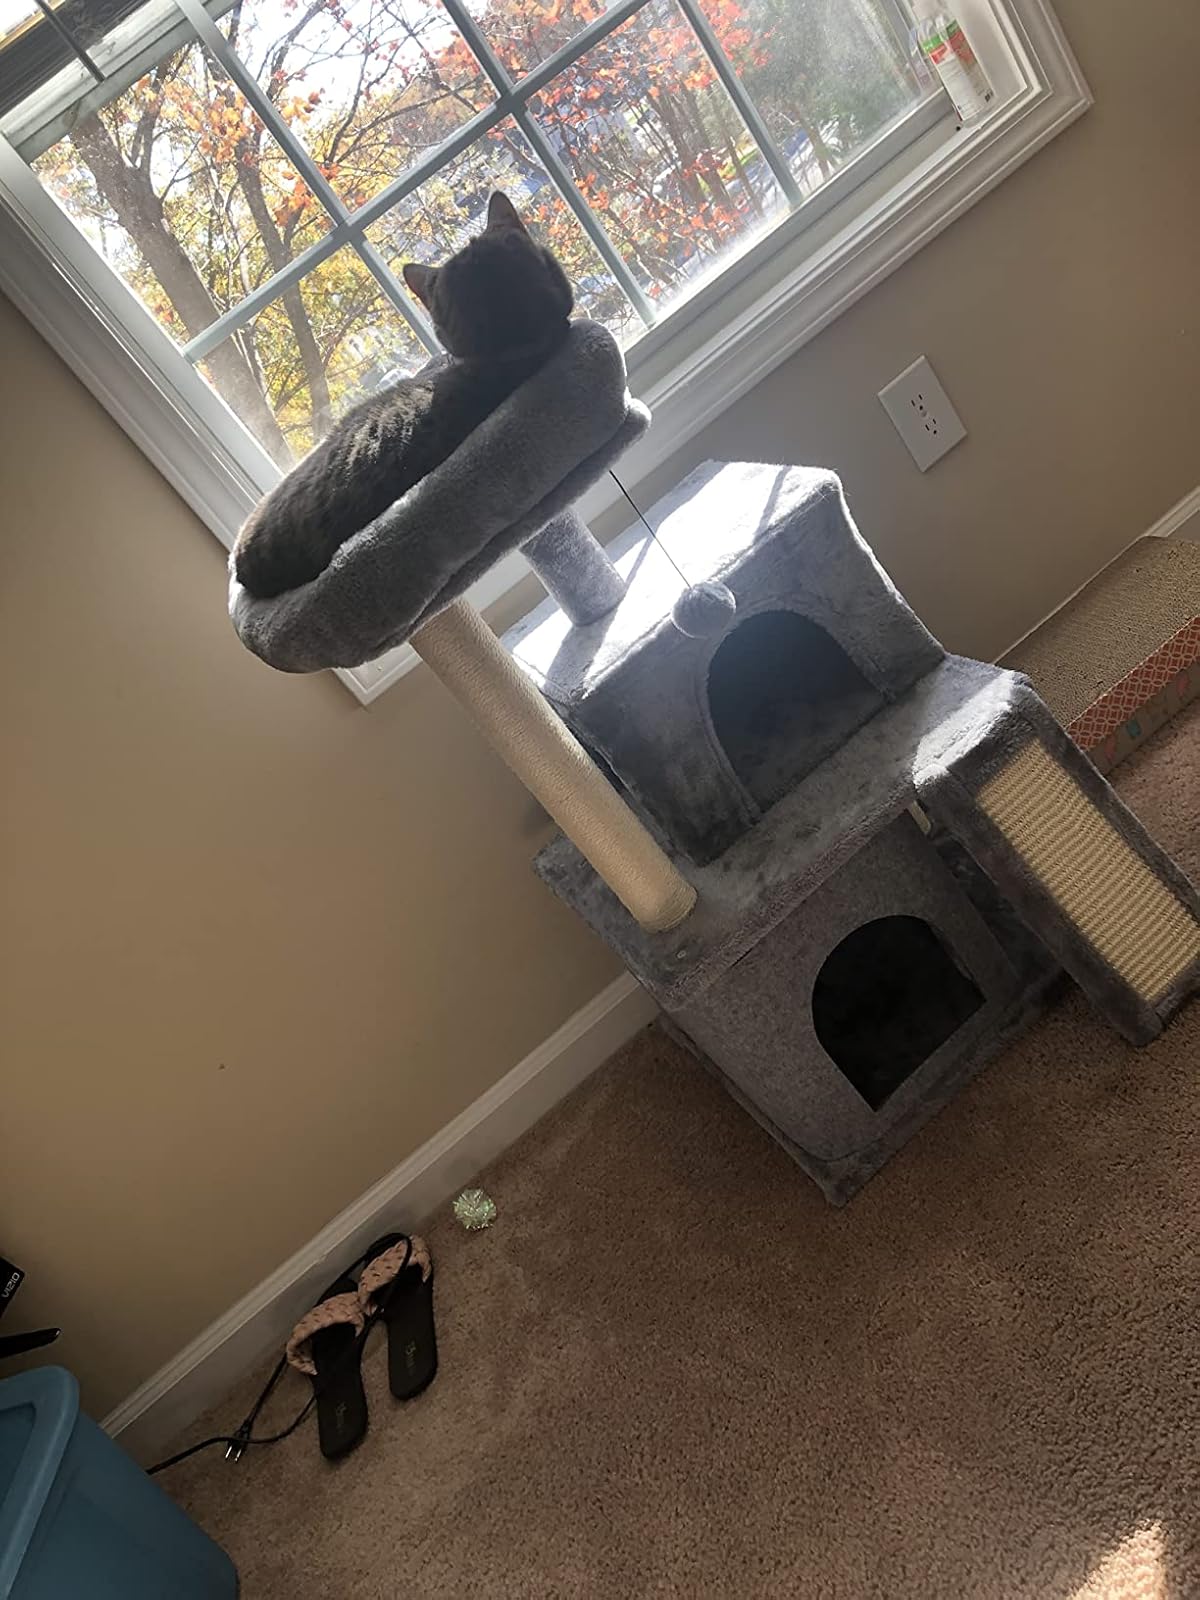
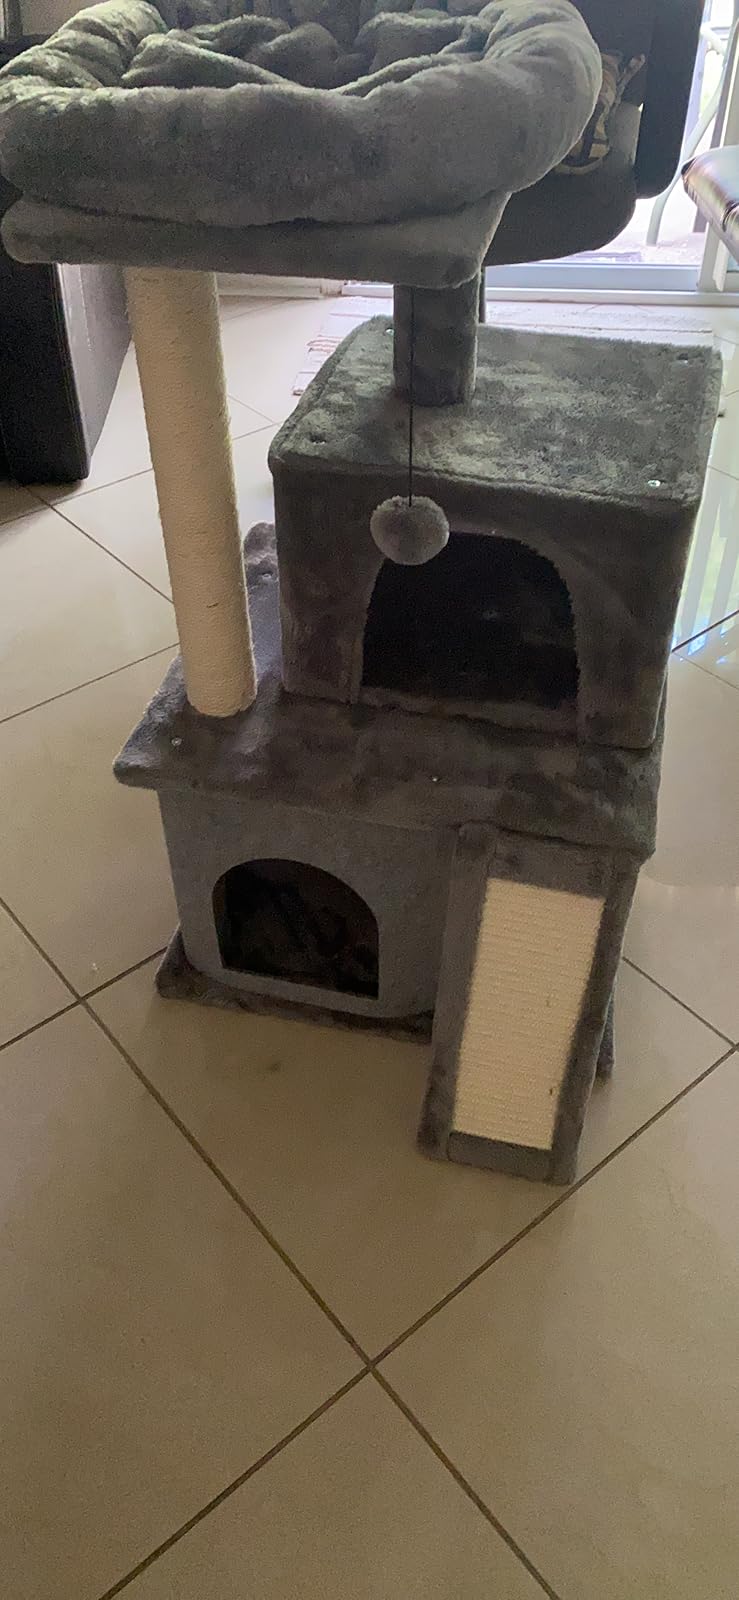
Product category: items_cat tree
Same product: yes